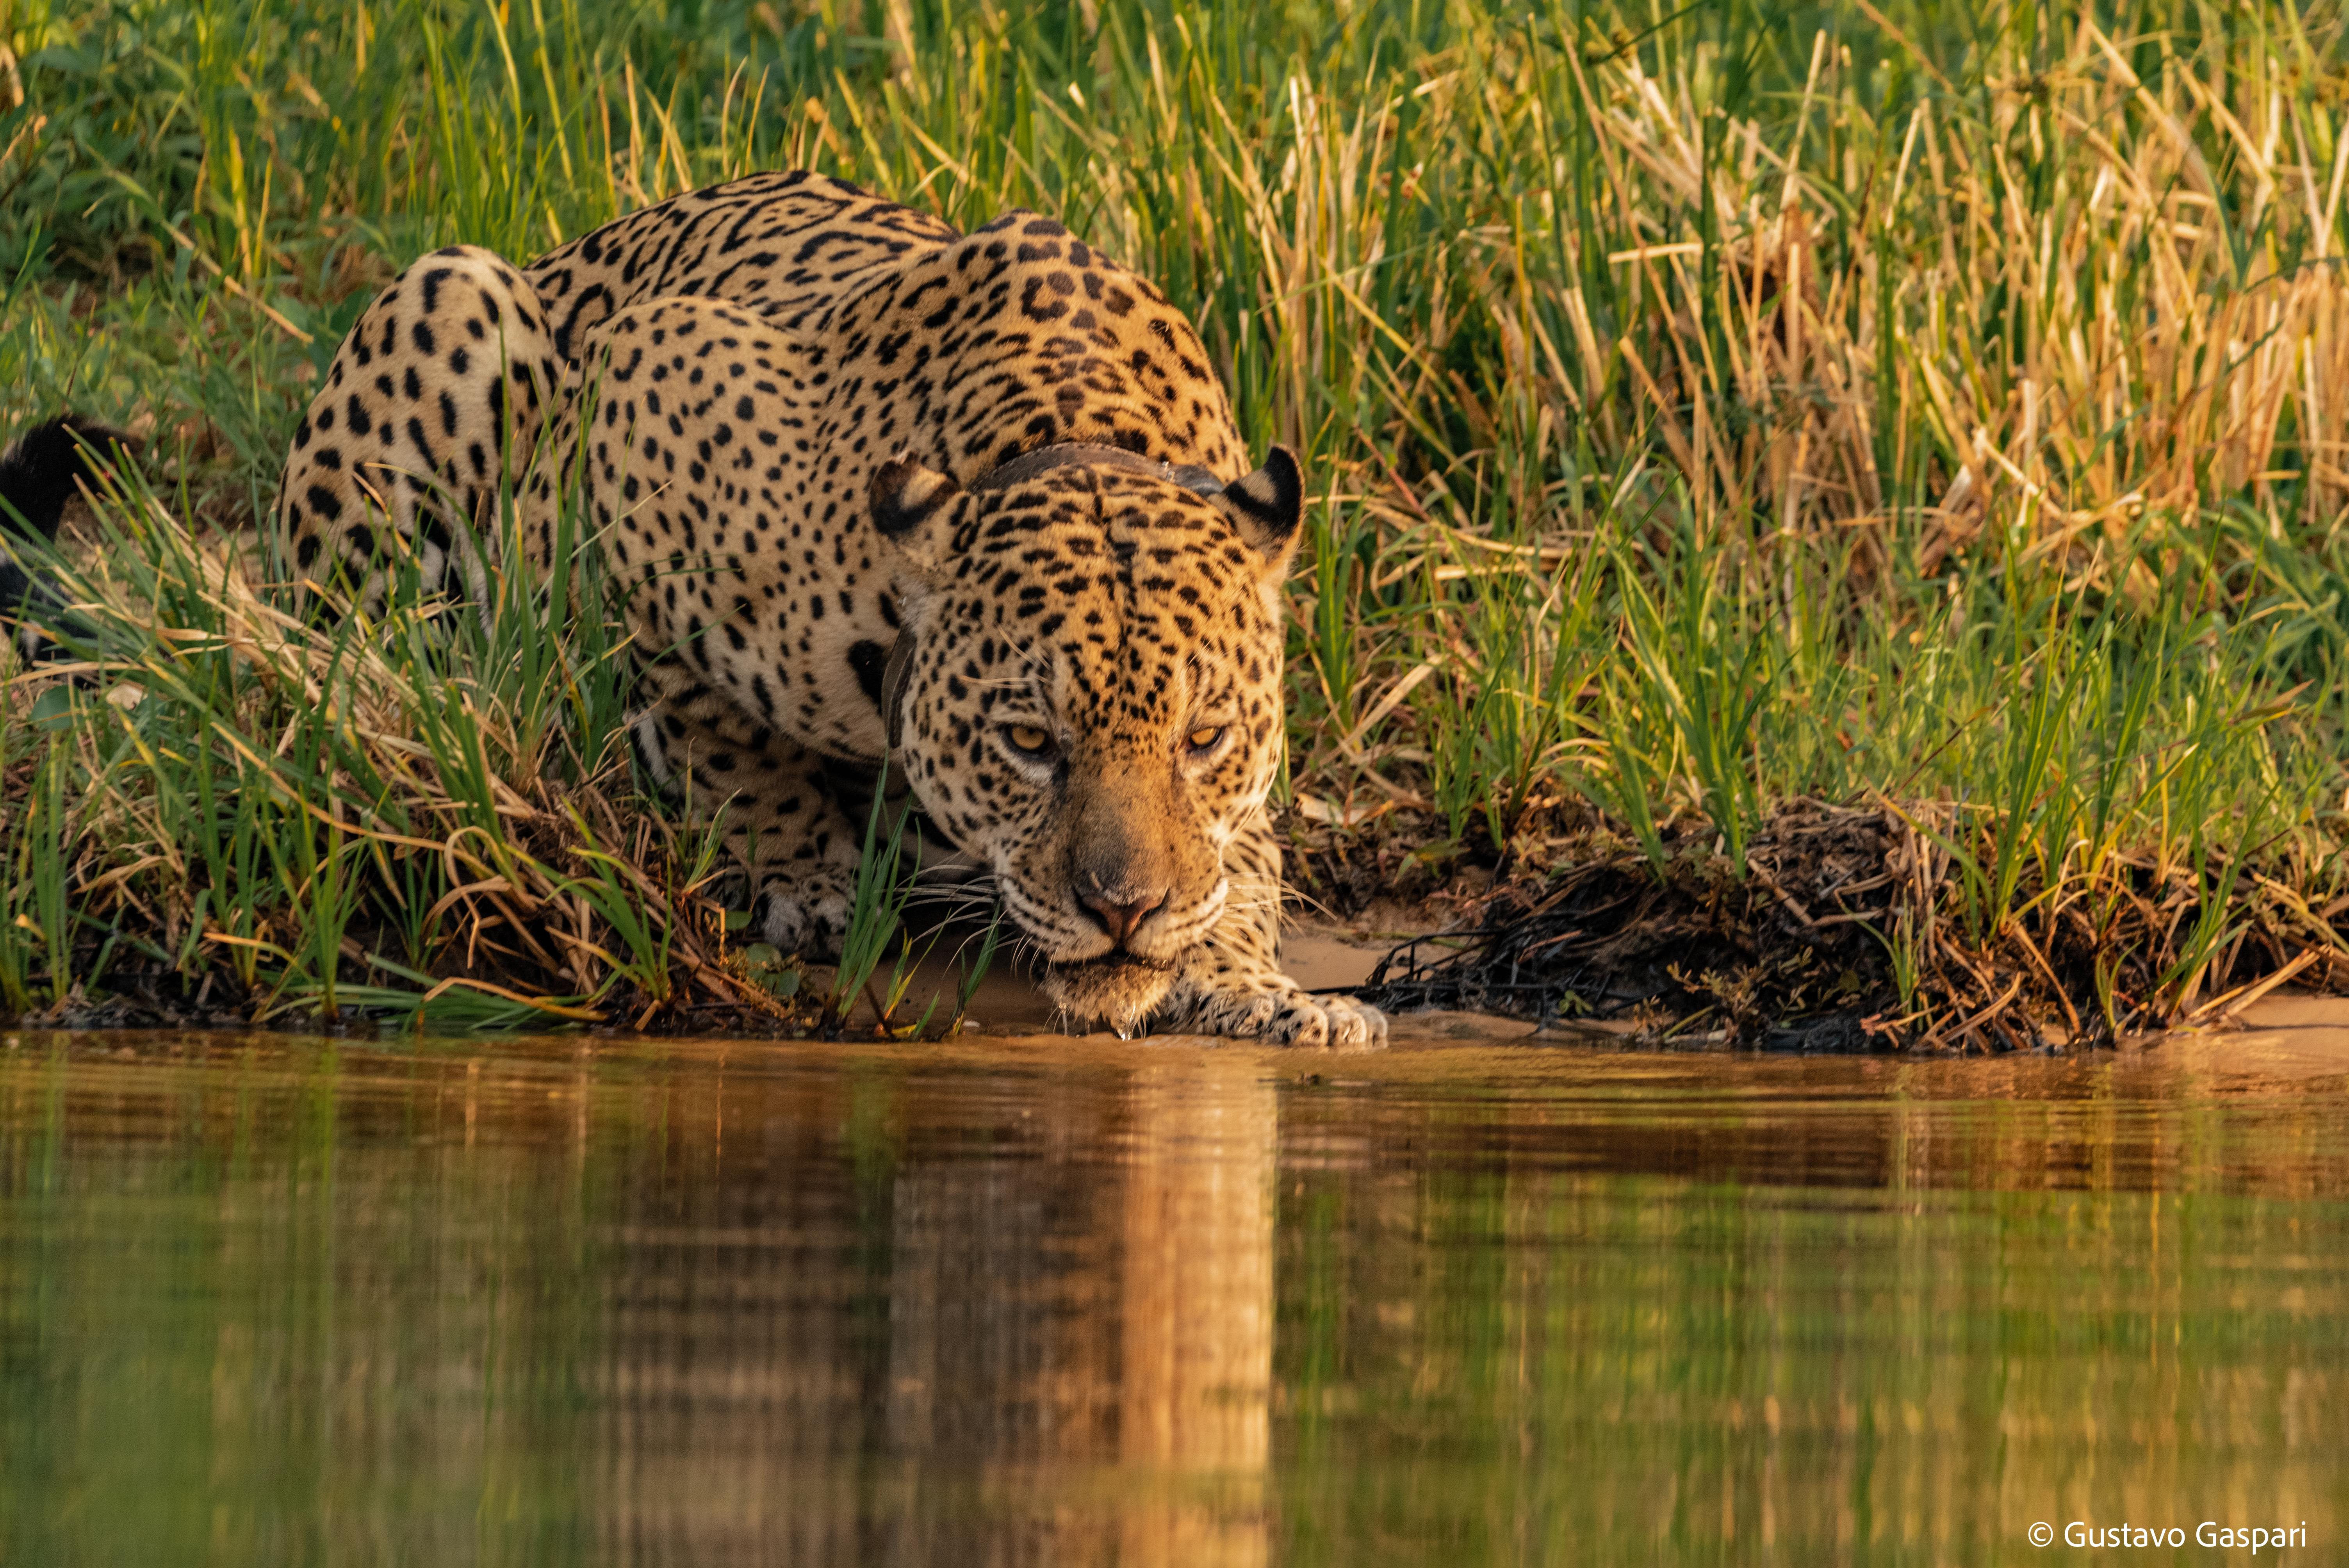
Jaguar: Ousado